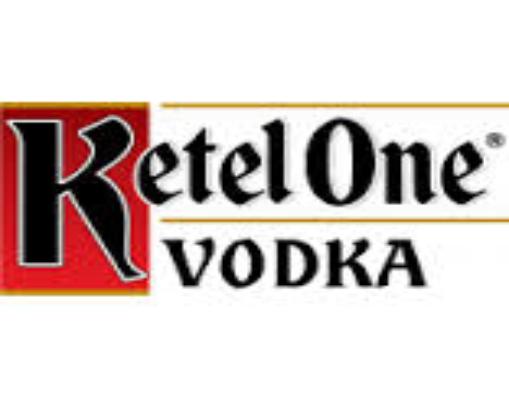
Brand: Ketel One
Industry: Food